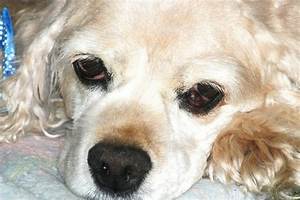
Label: cane